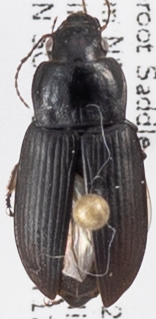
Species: Anisodactylus similis
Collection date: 2019-07-17
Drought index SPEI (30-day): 0.156
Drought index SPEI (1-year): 0.47
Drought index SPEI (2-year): -0.03